719 series

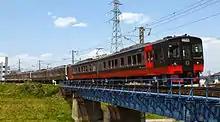
The 719-700 series "FruiTea" trainset in April 2015

In 2015, one 719-0 series set, H27, was converted to become the 719-700 series excursion train branded . This entered service from 25 April 2015, operating on the Banetsu West Line between Koriyama and Aizu-Wakamatsu. The train consists of a cafe car and seating car, with accommodation for 36 passengers. Fruitea Fukushima services ended in Dec 24th, 2023.